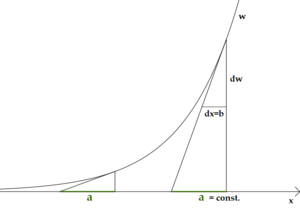
Une courbe exponentielle et sa propriété